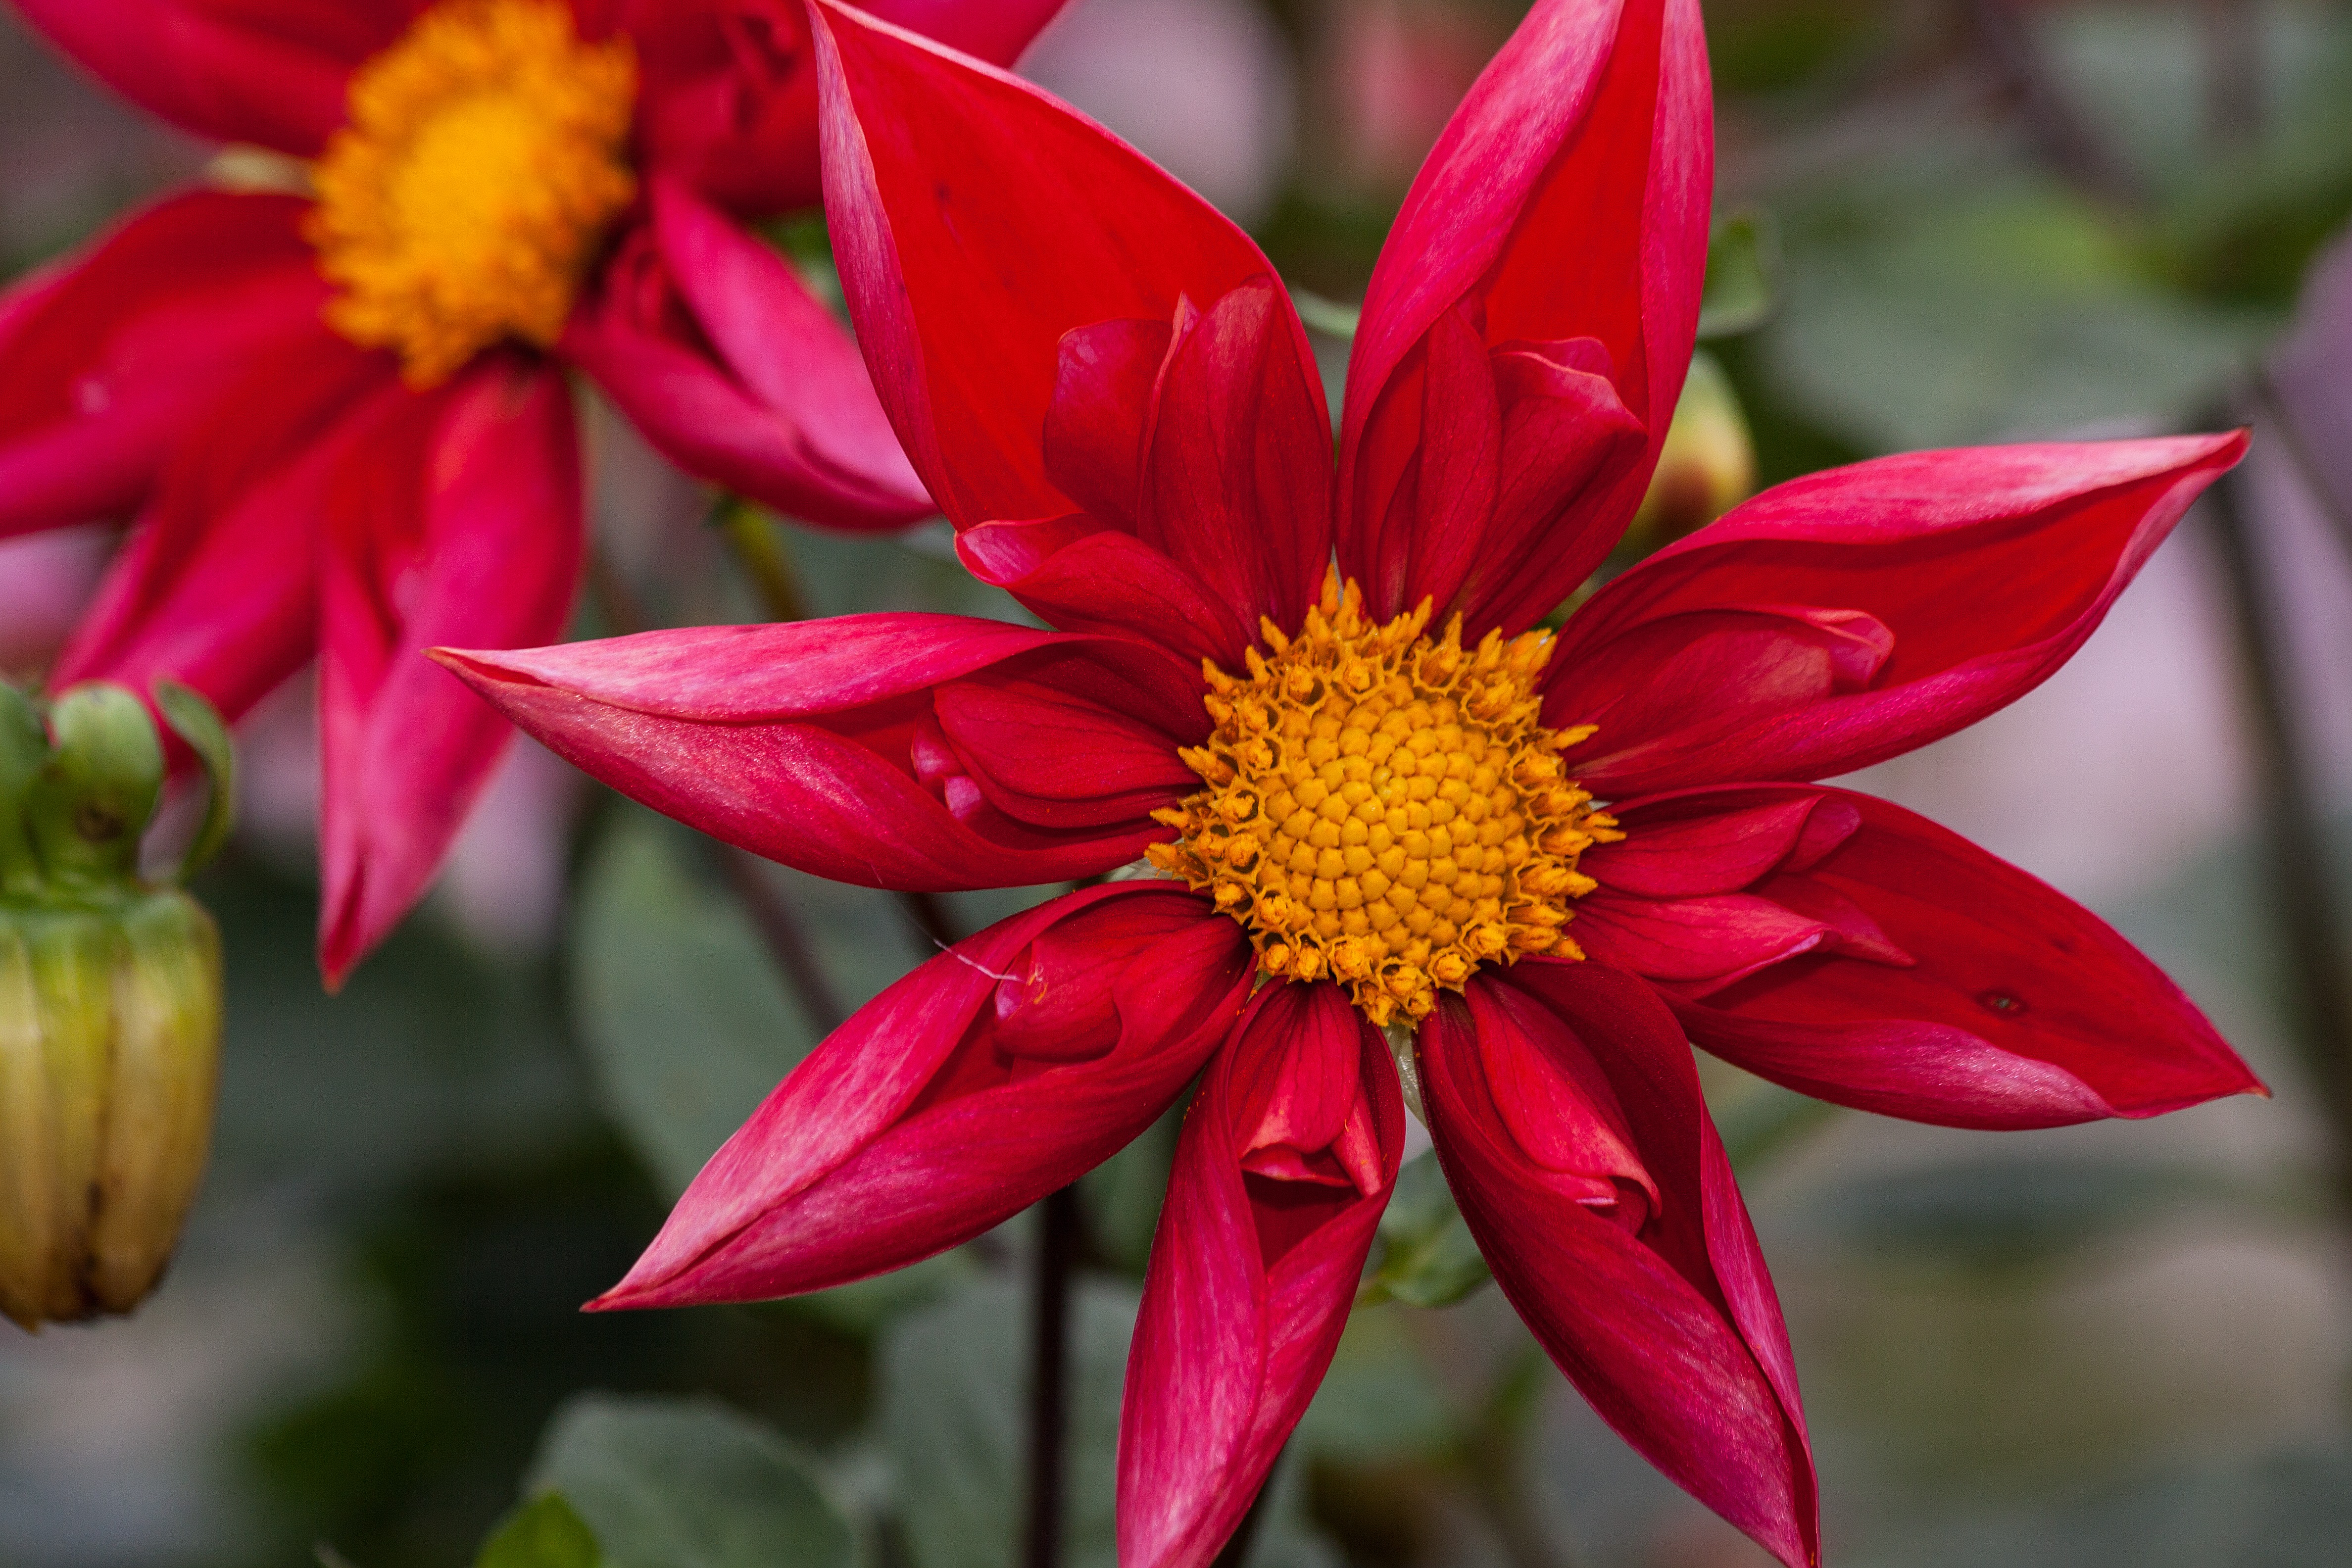
blossom, plant, star, flower, petal, bloom, red, autumn, botany, flora, dahlia, geothermal, dahlias, flower garden, composites, macro photography, flowering plant, ornamental flower, daisy family, plant stem, land plant